Danny DeVito filmography

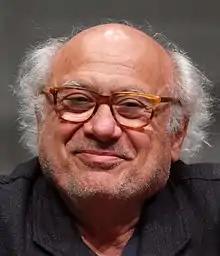
DeVito at the 2013 San Diego Comic-Con

Danny DeVito is an American actor and filmmaker, who has been active in film since the 1970s. One of his earliest and most notable roles was in the sitcom Taxi (1978–1983).